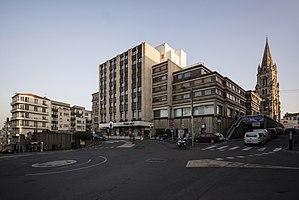
Espace Franquin et église Saint-Martial, Festival International de la Bande Dessinée d'Angoulême 2017.
Le 44ᵉ festival international de la bande dessinée d'Angoulême s'est tenu du 26 janvier au 29 janvier 2017.
André Franquin, né le 3 janvier 1924 à Etterbeek et mort le 5 janvier 1997 à Saint-Laurent-du-Var, est un auteur belge francophone de bande dessinée, principalement connu pour les séries Spirou et Fantasio, Gaston, Modeste et Pompon et les Idées noires ; il est aussi le créateur du Marsupilami, animal imaginaire.
L'espace Franquin, anciennement nommé Centre Saint-Martial, est un centre culturel situé dans le centre-ville d'Angoulême, en France. D'architecture moderne, le bâtiment est ouvert dans les années 1970. Il a été baptisé du nom du dessinateur de bande dessinée André Franquin après sa mort.